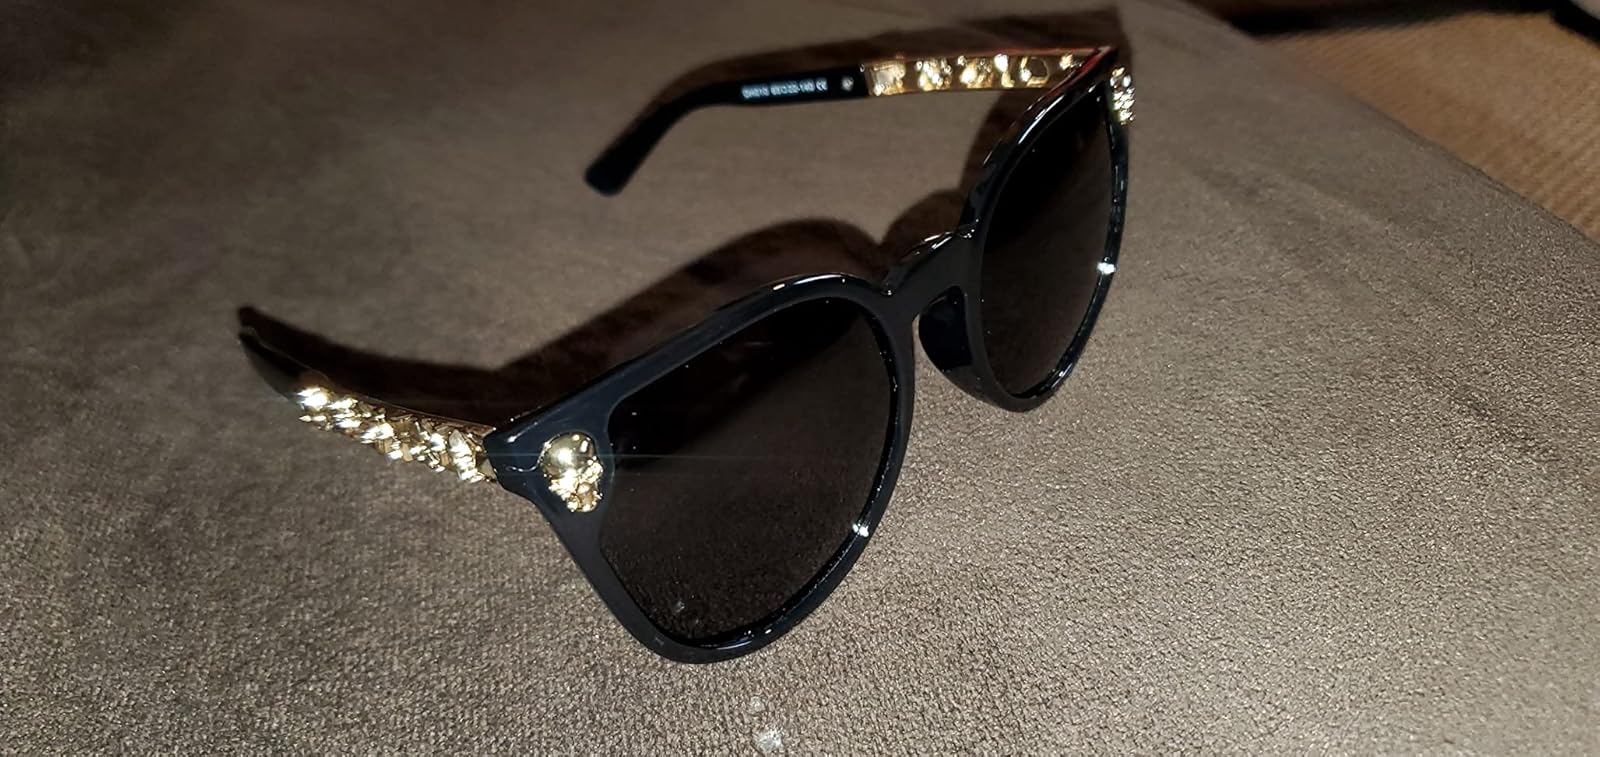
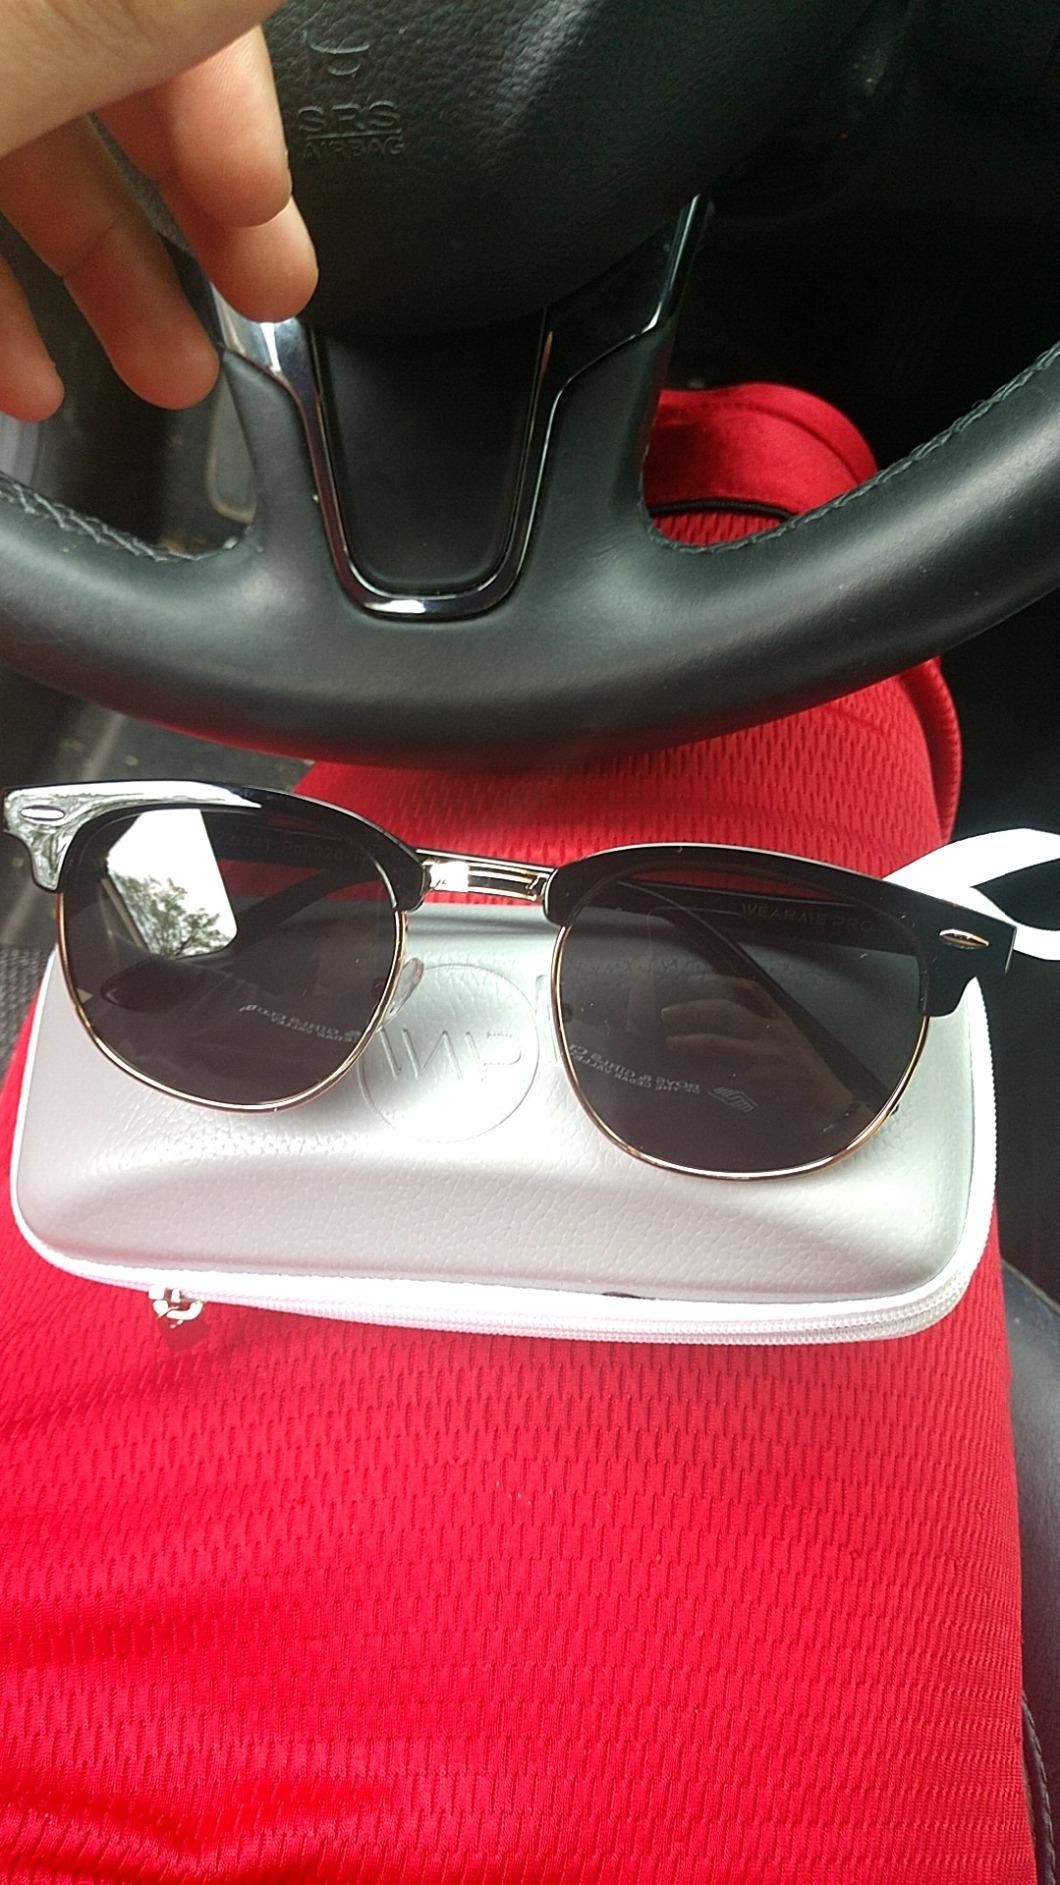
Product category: accessories_sunglasses
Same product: no